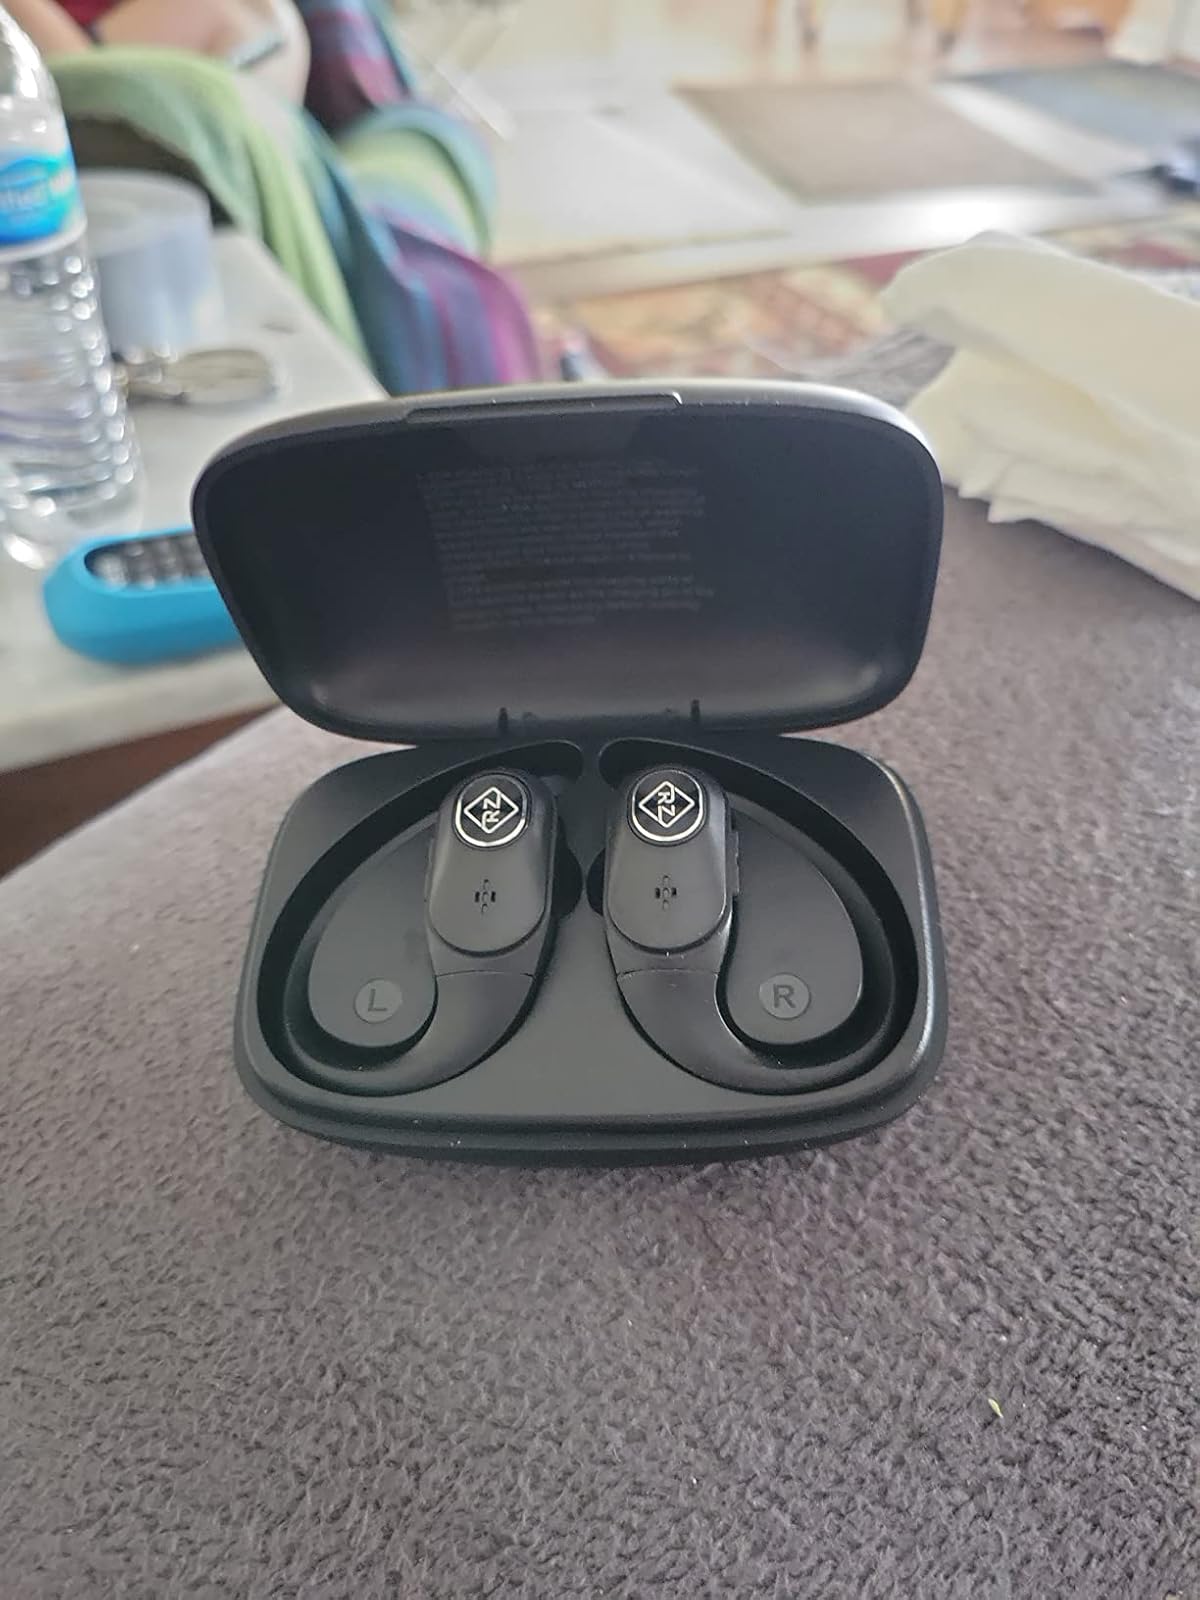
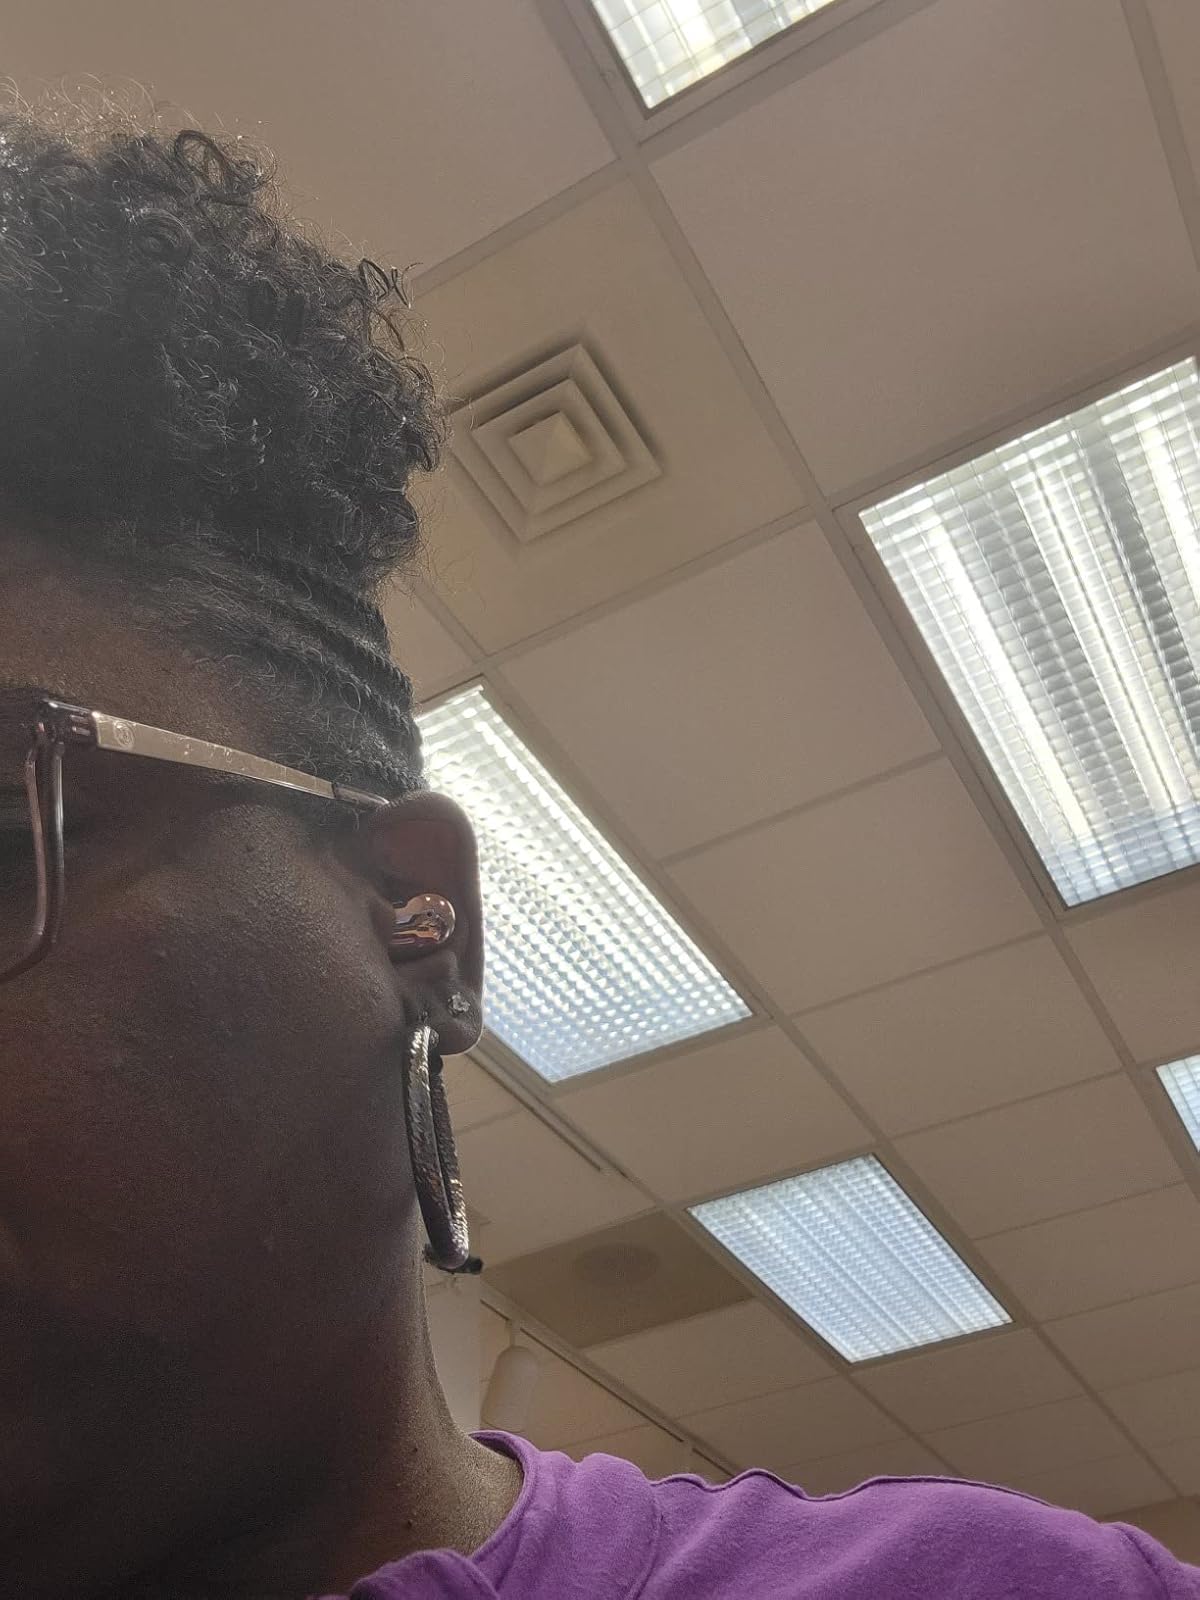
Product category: earbuds
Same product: no